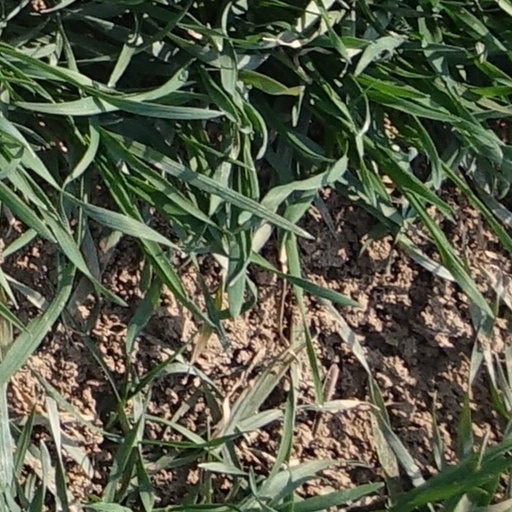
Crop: wheat